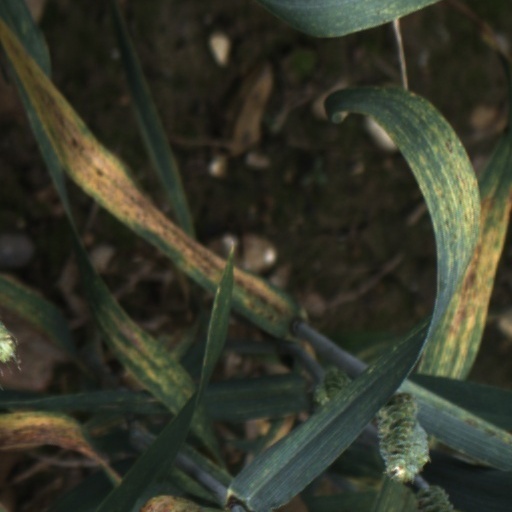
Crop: wheat